Philipp Sarlay

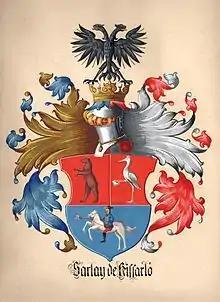
Crest / Coat of ArmsFamily Sarlay de Kissarló

His parents were Anton Sarlay (* 16. July 1774; † 19. July 1856), in Klattau and Leonarda née Edle von Santa (* 9. February 1786; † 31. March 1852 in Preßburg, Kingdom of Hungary). His father was from the Hungarian nobility. His siblings were Joseph, Marie, Emerich (lieutenant), Karl and Anton. In his first marriage Philipp Sarlay was married to Marie Aicher (* 1840 in Innsbruck; † 19. March 1875 in Innsbruck). During one year, all four children died. One year later Marie died because of scarlatina. Sarlay married Aloisia Josefa Aicher (* 9. July 1847 in Innsbruck; † 4. January 1882 in Innsbruck, Tirol).